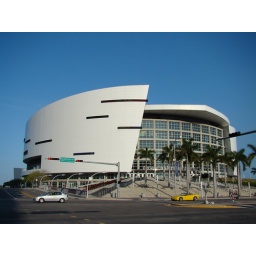
yellow car in colors